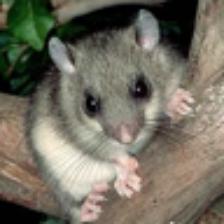
Label: NonHuman